A Woman Under the Influence

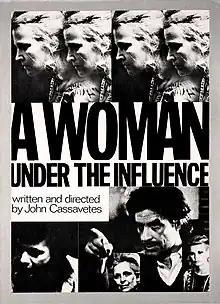
Theatrical release poster

A Woman Under the Influence is a 1974 American drama film written and directed by John Cassavetes, and starring his wife Gena Rowlands and close friend Peter Falk. Rowlands plays a housewife whose unusual behavior leads to conflict with her blue-collar husband (Falk) and family.